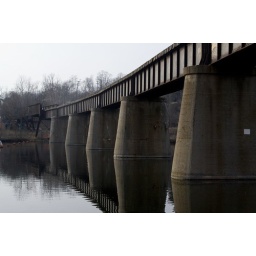
water under the bridge